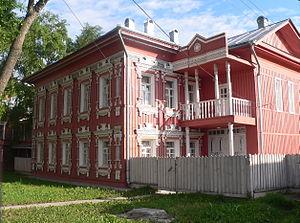
L'architecture en bois de Vologda, désigne un ensemble de styles et de tendances de l'architecture de Vologda de la fin du XVIIIᵉ siècle au premier quart du XXᵉ siècle. Ce riche patrimoine architectural en bois de la ville de Vologda est bien conservé. C'est un bel exemple d'architecture urbaine russe en bois. En ce début du XXIᵉ siècle on y compte encore entre 105 et 170 édifices en bois. La ville présente les principaux types de maisons en bois datant du XIXᵉ siècle au début du XXᵉ siècle : des maisons de nobles, de marchands, de bourgeois. Quant aux styles représentés, on trouve le style classique, le style Empire, le style modern.